Comstock High School

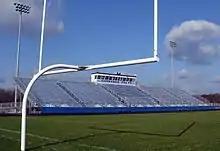
Comstock Stadium, rebuilt in 2008

Comstock High School benefits from an active athletics booster club that generates money for the purchase of uniforms, equipment, and other athletic facility improvements.